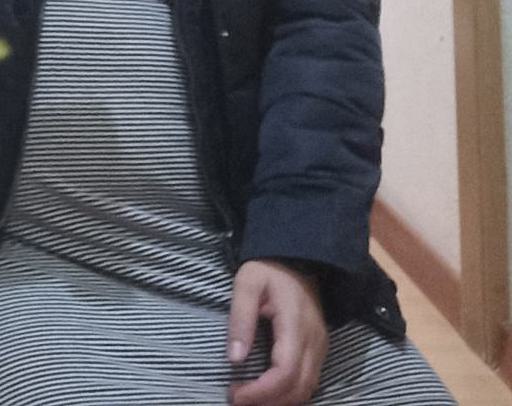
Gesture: no_gesture